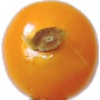
Label: physalis